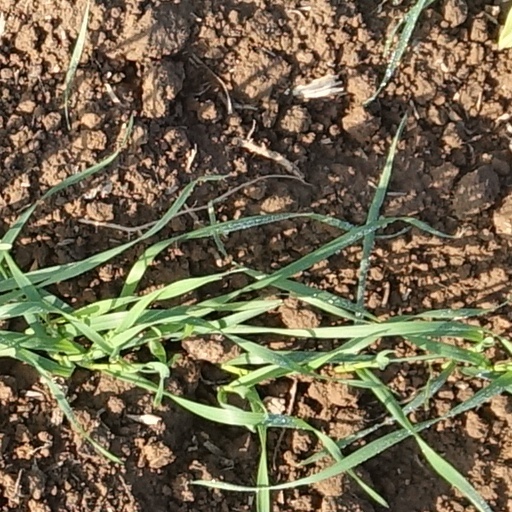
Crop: wheat